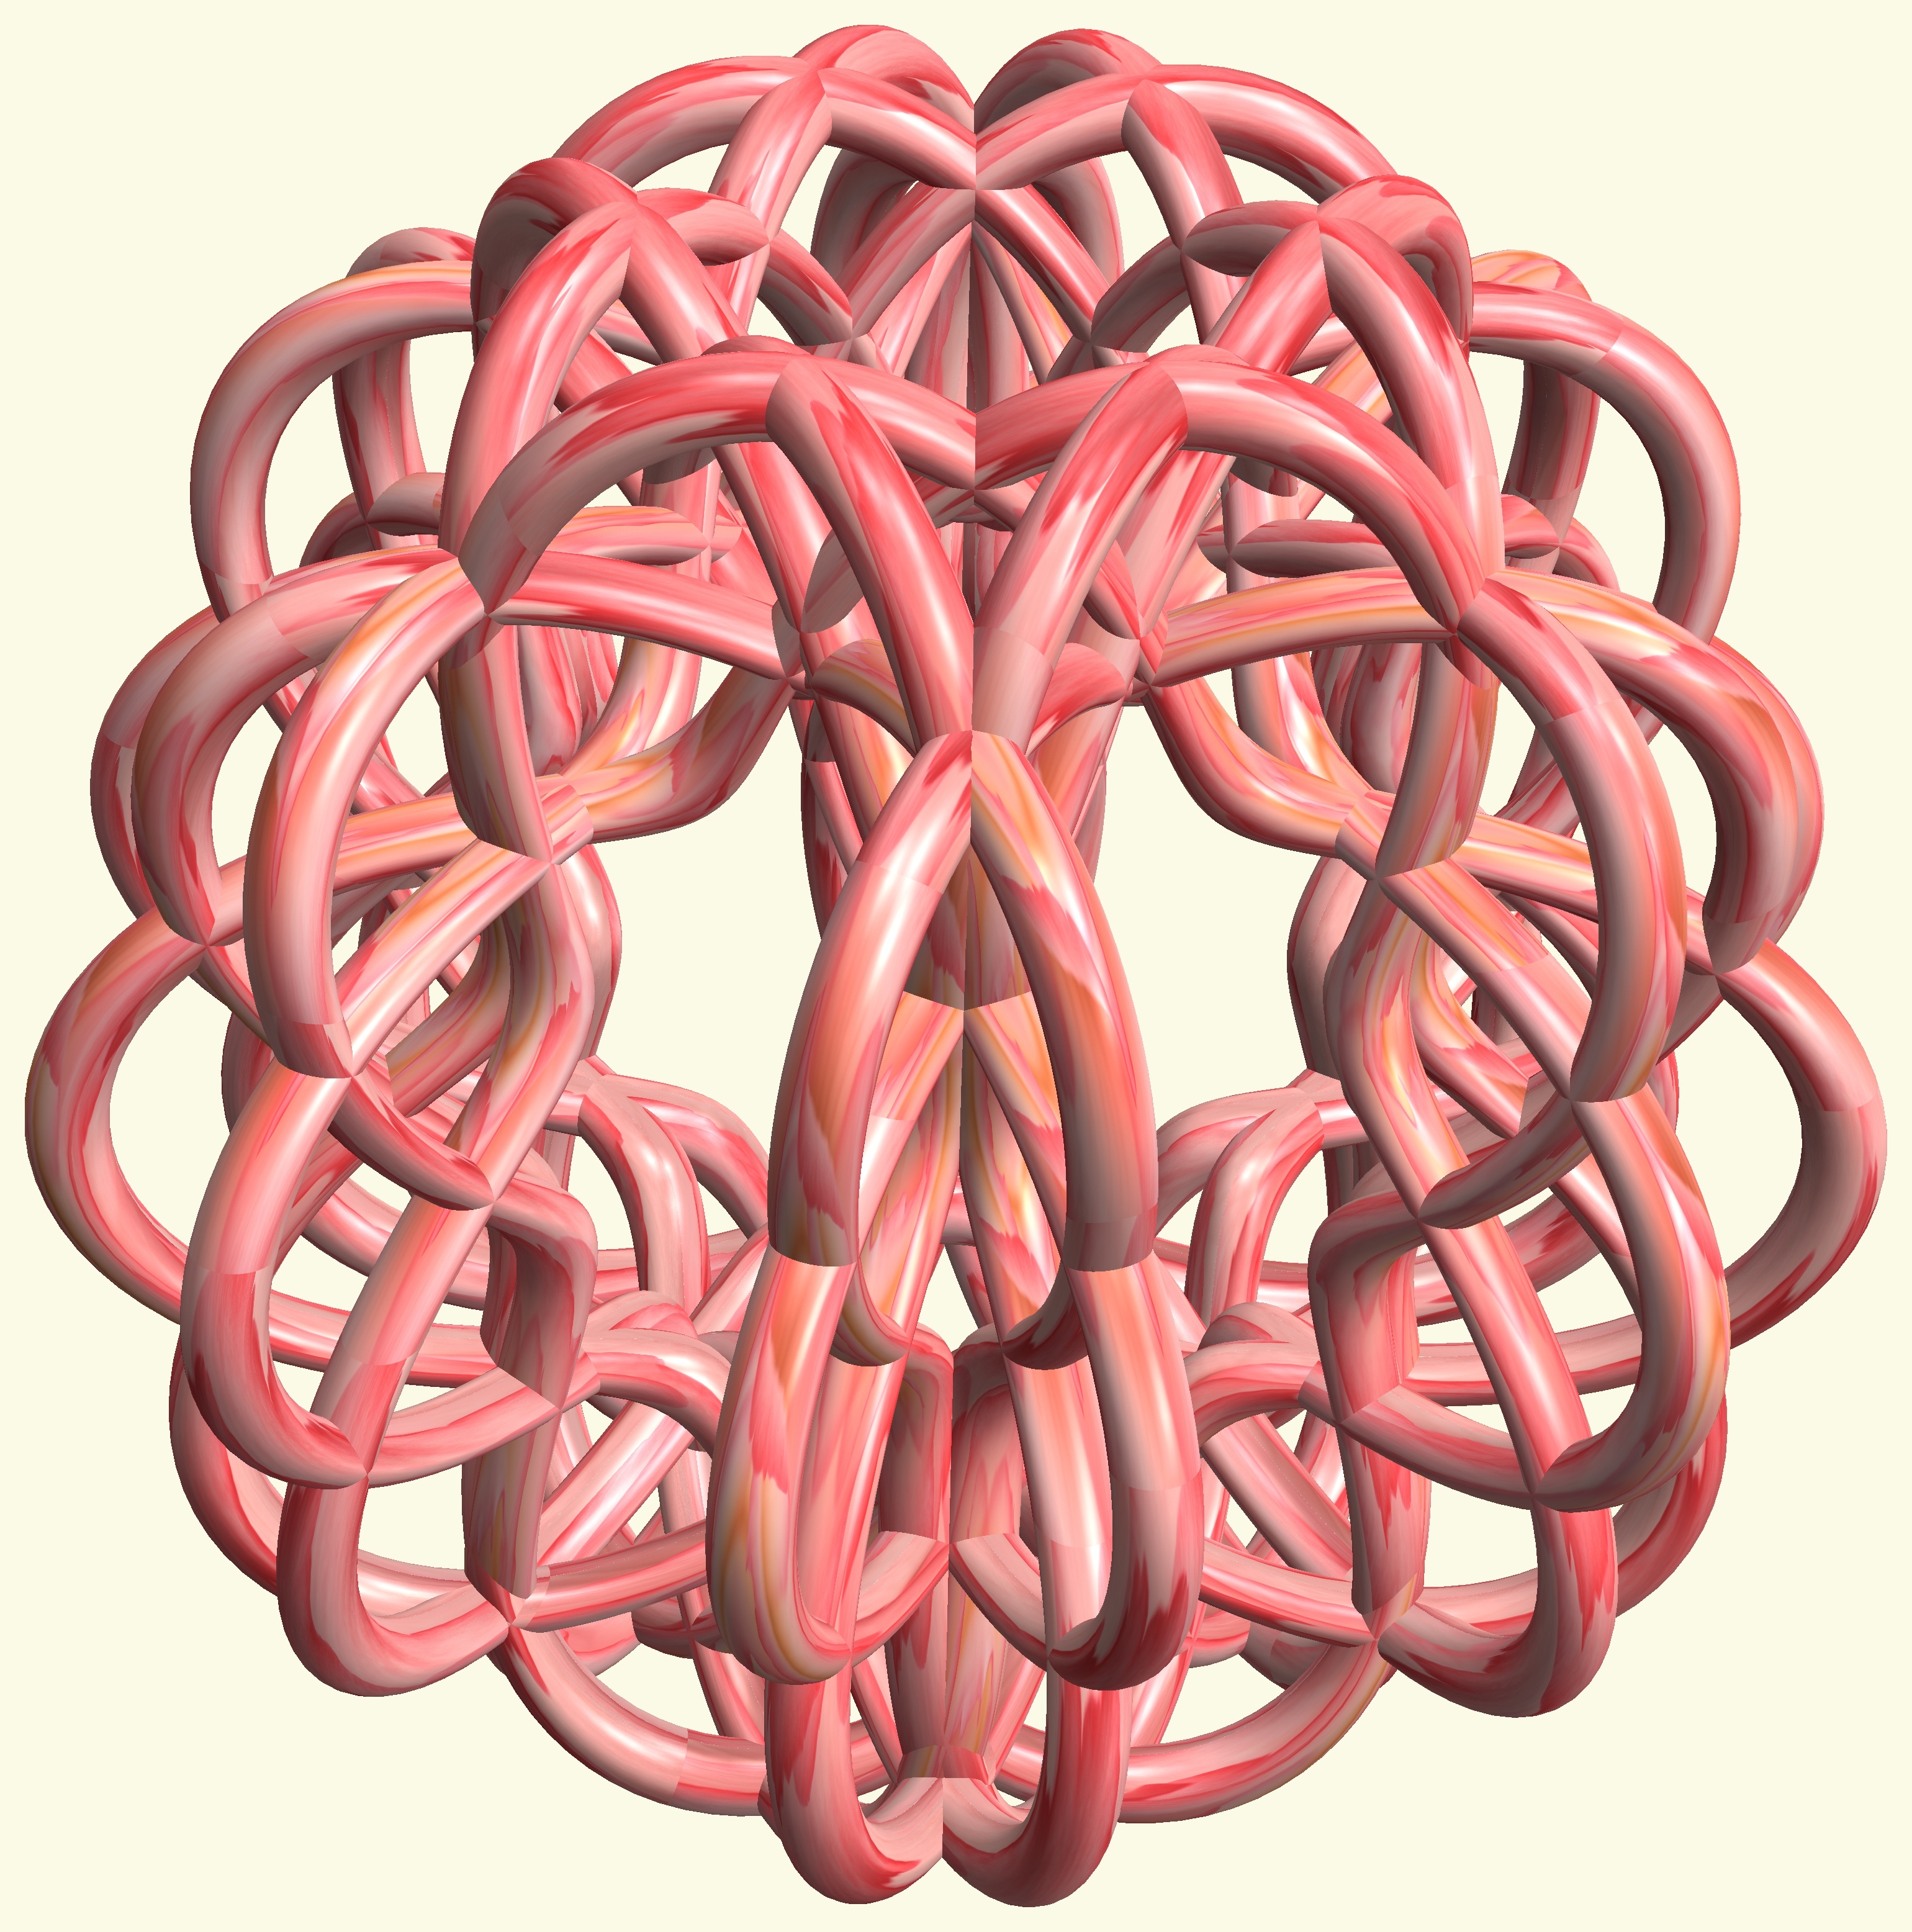
structure, texture, flower, heart, pattern, metal, circle, cool image, figure, design, symmetry, 3d, graphic, organ, carving, knot, mathematica, cg, parametricplot3d, code, program, algorithm, abstruct, mapping